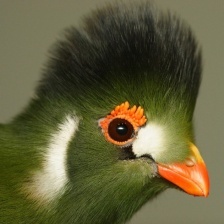
Species: WHITE CHEEKED TURACO
Scientific name: TAURACO LEUCOTIS